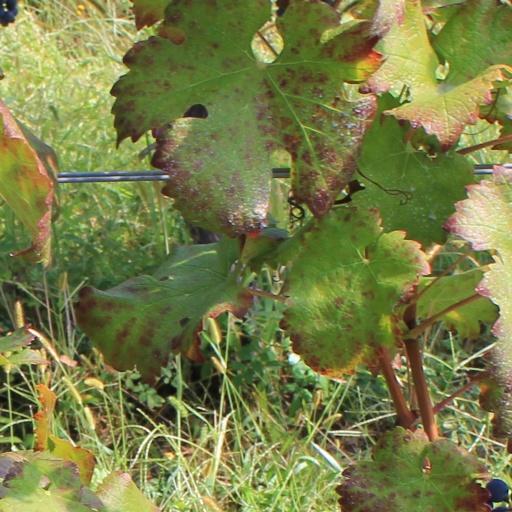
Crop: grape